Lily Alfonso

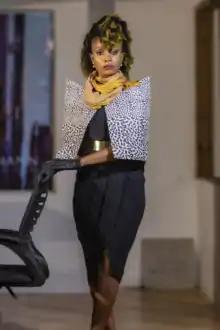
Lilly Alfonso international multi-award-winning fashion designer from Malawi

Lilly Alfonso is a Malawian fashion designer. Fashion was one of her interests as a child, leading her to eventually become the CEO and founder of a fashion and design label named after herself. Her designs have been modelled in fashion shows in places such as London and Kuala Lumpur. Her label produces ready-to-wear clothing for both women and men under sub-labels LAwomann, LAmann